Hartland Abbey

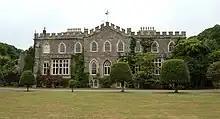
Hartland Abbey in 2010

Hartland Abbey is a former abbey and current family home to the Stucley family. It is located in Hartland, Devon. The current owner is Sir Hugh George Copplestone Bampfylde Stucley, 6th Baronet.